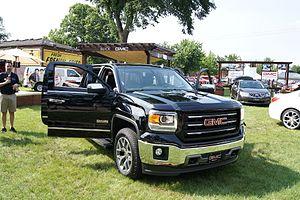
Le GMC Sierra est un nom donné à deux pick-up qui dérivent des Chevrolet C/K et Chevrolet Silverado.